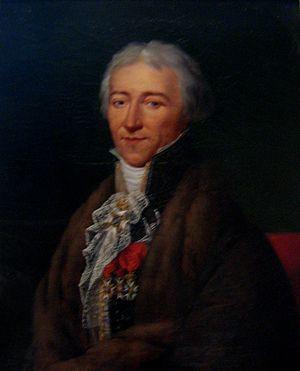
Portrait de Jean-François de Bourgoing portant l'Ordre de l'étoile polaire
Jean-François, baron de Bourgoing, diplomate, écrivain et traducteur français, né à Nevers, le 20 novembre 1748 et mort à Carlsbad le 20 juillet 1811. Commandeur de la légion d'honneur, membre correspondant de l'Institut de France pour la classe des sciences et celle des sciences morales et politiques, membre de l'Académie des sciences de Copenhague, de l'Académie de Beaux-Arts de Stockholm, chevalier, puis baron de l'Empire, chevalier de l'ordre de l'étoile polaire.